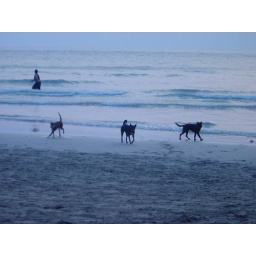
dogs on the beach in Koh Chang-1